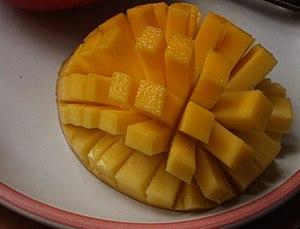
Le manguier est un arbre de la famille des Anacardiaceae, originaire d'Asie méridionale, largement cultivé dans les pays tropicaux pour son fruit, la mangue. C'est probablement, avec le palmier-dattier, l'un des arbres fruitiers les plus anciennement cultivés.
La mangue est le fruit du manguier, grand arbre tropical de la famille des Anacardiaceae, originaire des forêts d'Inde, du Pakistan et de la Birmanie où il pousse encore à l'état sauvage.